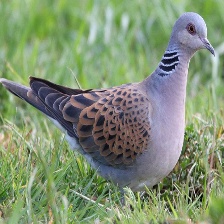
Species: EUROPEAN TURTLE DOVE
Scientific name: STREPTOPELIA TURTUR